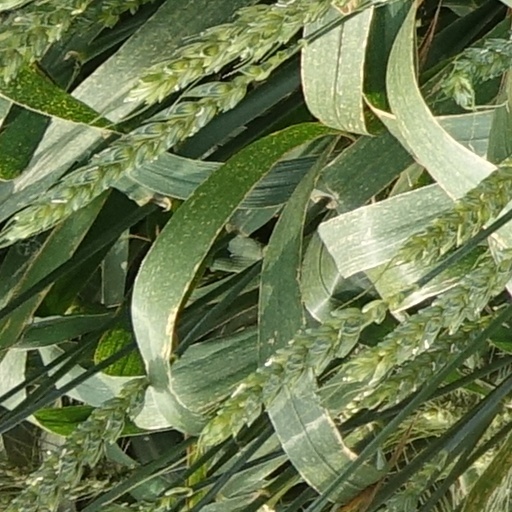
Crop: wheat